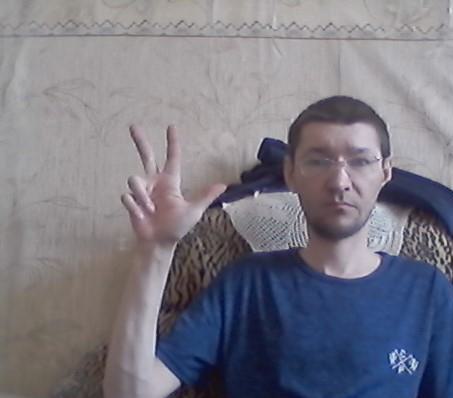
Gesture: three2